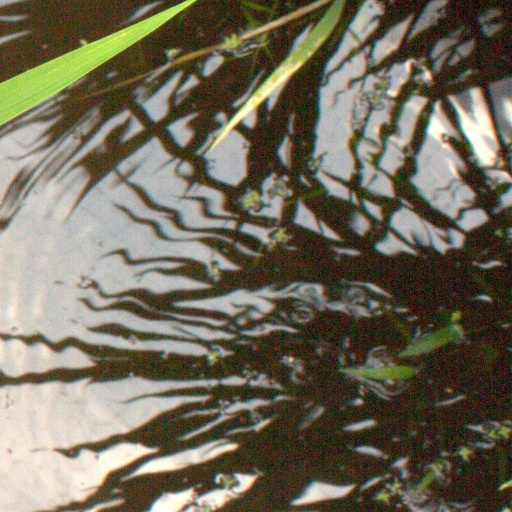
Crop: rice